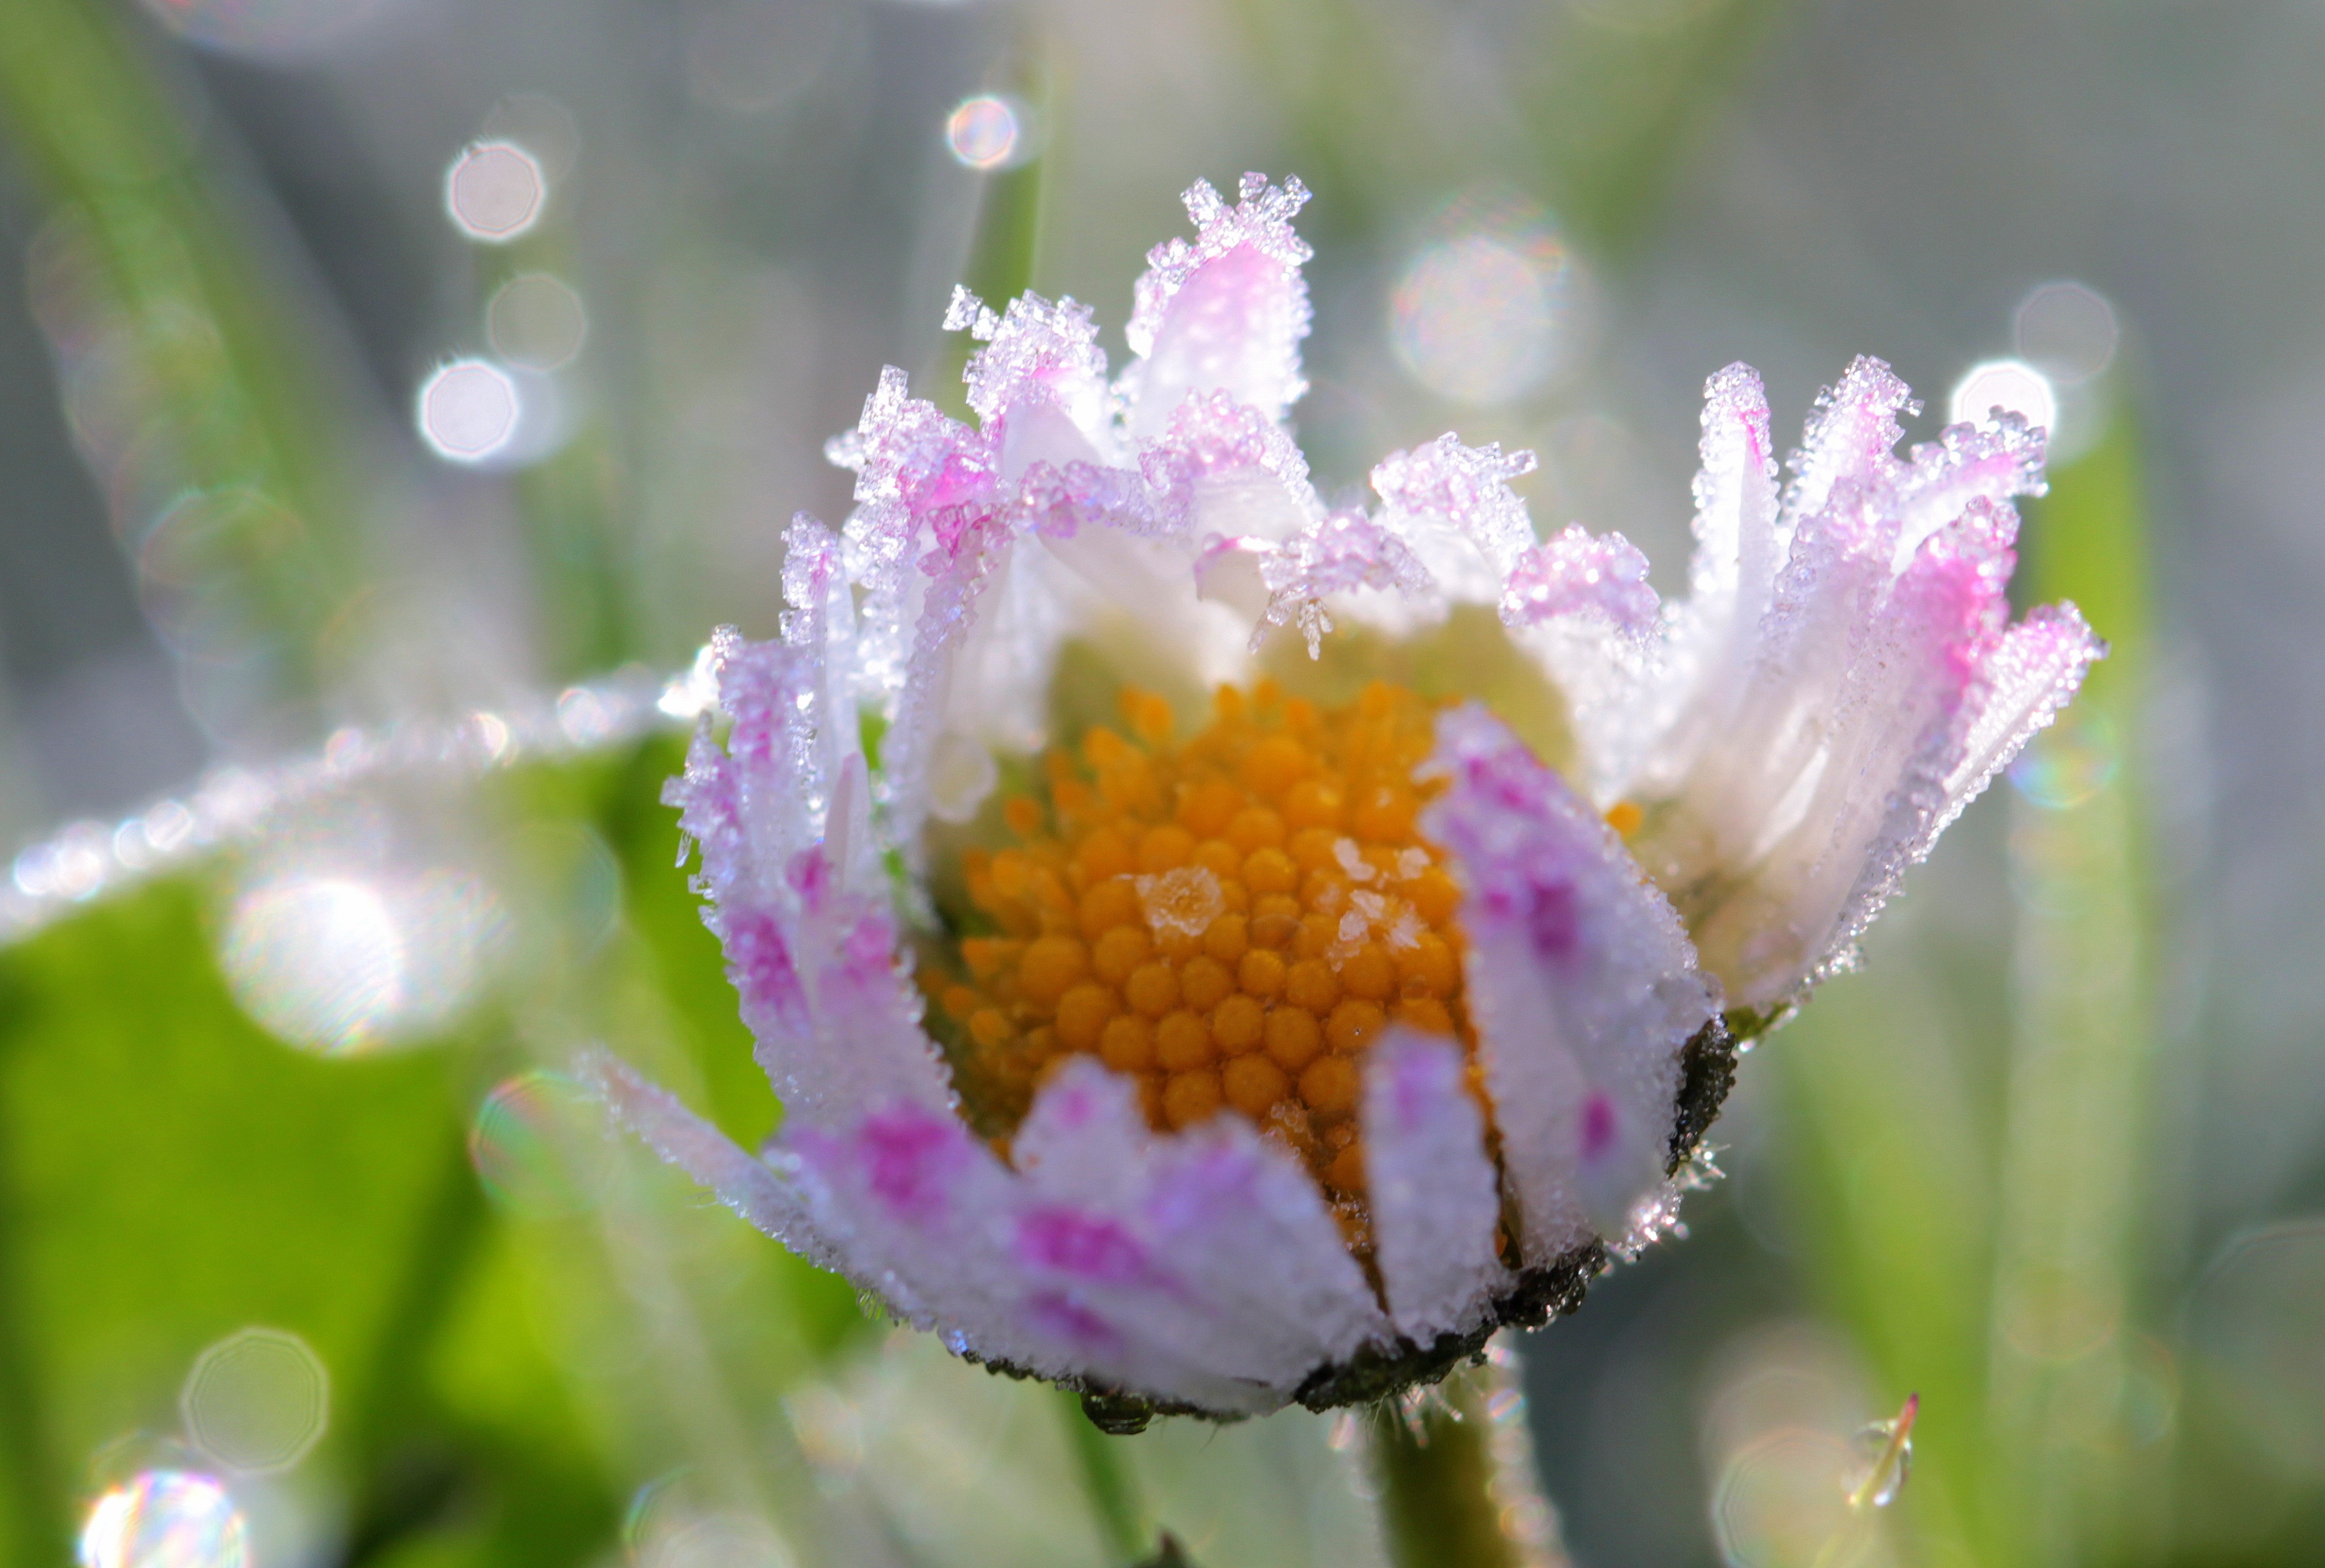
nature, blossom, plant, white, photography, meadow, flower, petal, bloom, frost, daisy, pollen, spring, frozen, flora, wildflower, close up, bud, nectar, moisture, macro photography, eiskristalle, flowering plant, geese flower, small flower, land plant